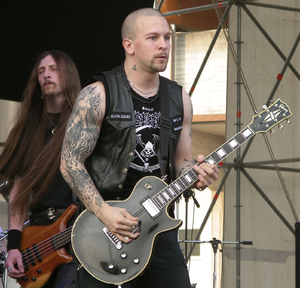
Dissection est un groupe de black et death metal mélodique suédois, originaire de Strömstad. Il est formé en 1989 et séparé en 2006, peu de temps avant le suicide de son leader Jon Nödtveidt, le 16 août de la même année. Leur musique est un black metal mêlé à un death metal mélodique, que Nödtveidt nommera Anti-Cosmic Metal of Death.